Wilhelm Schreuer

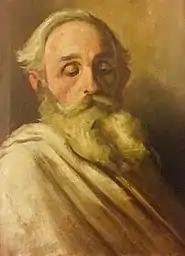
Self-portrait (c.1920)

Wilhelm Schreuer (28 September 1866, Wesel – 11 November 1933, Düsseldorf) was a German painter; associated with the Düsseldorfer Malerschule.